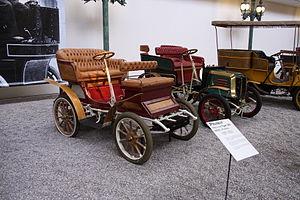
Cette liste présente les véhicules automobiles protégés au titre des monuments historiques en France.